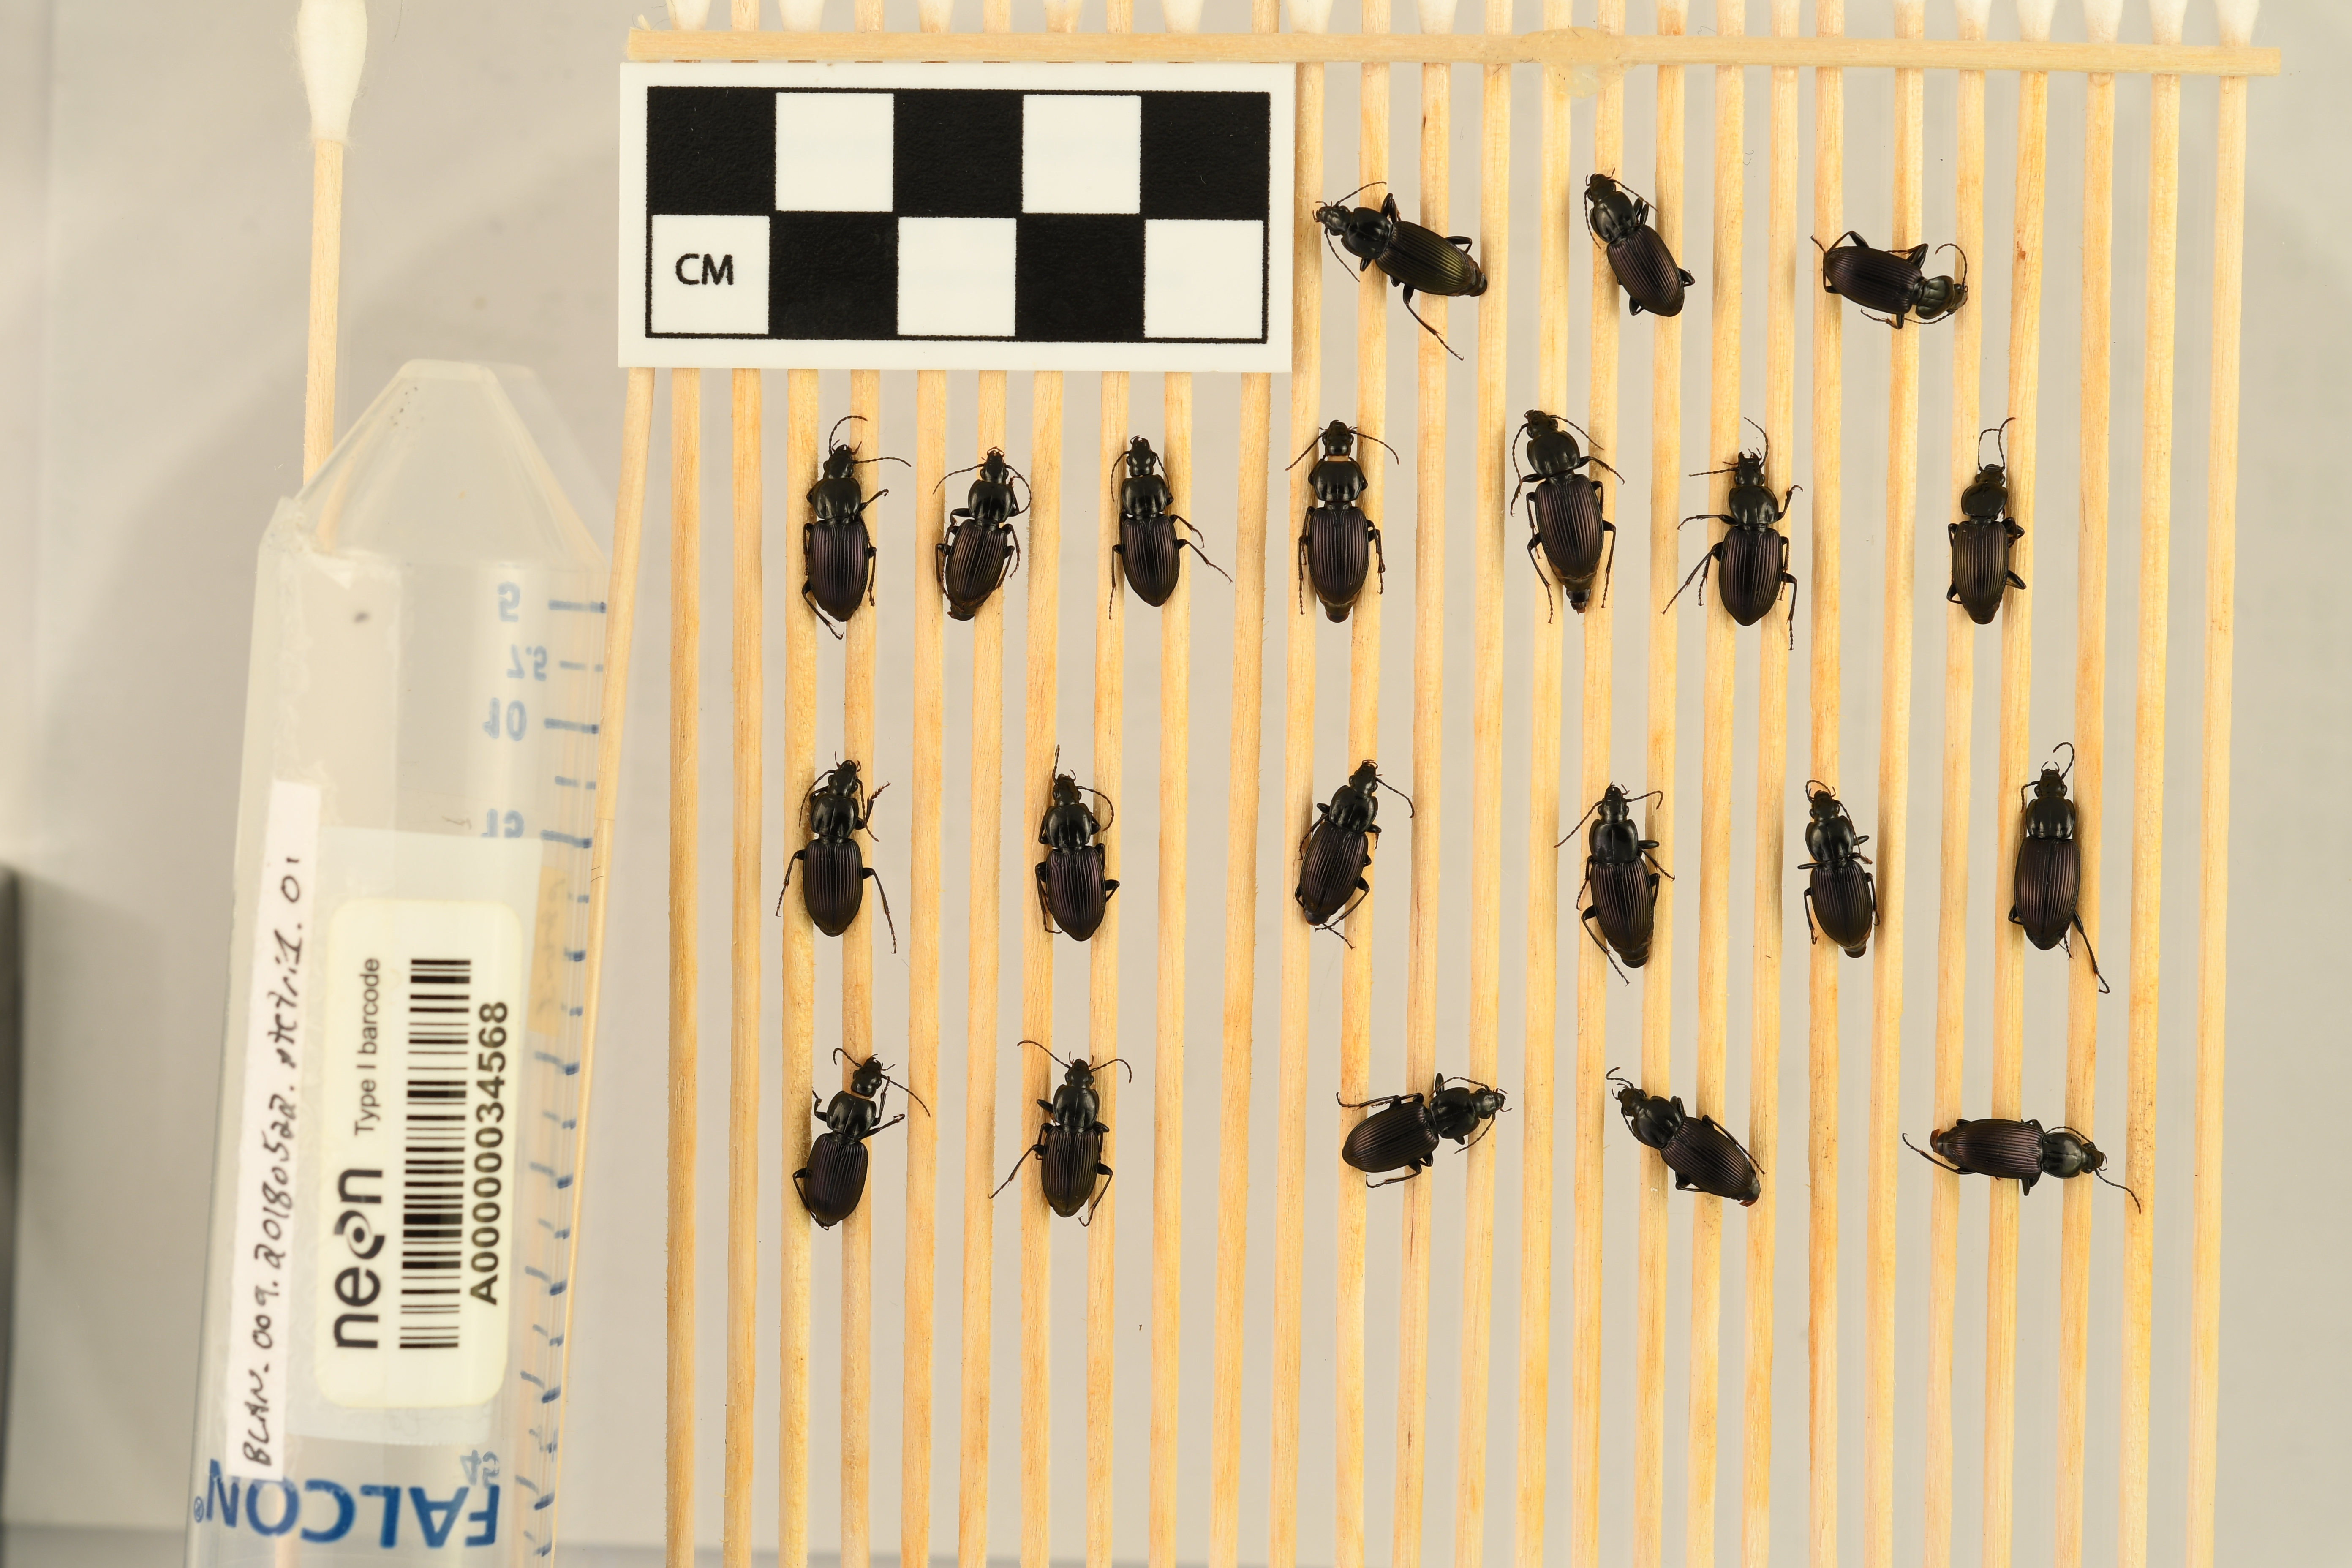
Pterostichus trinarius — Blandy Experimental Farm NEON, plot BLAN_009. Beetle 12, ElytraLength: 0.7354 cm (lying flat: Yes)

Pterostichus trinarius — Blandy Experimental Farm NEON, plot BLAN_009. Beetle 12, ElytraWidth: 0.382 cm (lying flat: Yes)

Pterostichus trinarius — Blandy Experimental Farm NEON, plot BLAN_009. Beetle 13, ElytraLength: 0.7399 cm (lying flat: Yes)

Pterostichus trinarius — Blandy Experimental Farm NEON, plot BLAN_009. Beetle 13, ElytraWidth: 0.4162 cm (lying flat: Yes)

Pterostichus trinarius — Blandy Experimental Farm NEON, plot BLAN_009. Beetle 14, ElytraLength: 0.7353 cm (lying flat: No)

Pterostichus trinarius — Blandy Experimental Farm NEON, plot BLAN_009. Beetle 14, ElytraWidth: 0.4275 cm (lying flat: No)

Pterostichus trinarius — Blandy Experimental Farm NEON, plot BLAN_009. Beetle 15, ElytraLength: 0.6648 cm (lying flat: Yes)

Pterostichus trinarius — Blandy Experimental Farm NEON, plot BLAN_009. Beetle 15, ElytraWidth: 0.3945 cm (lying flat: Yes)

Pterostichus trinarius — Blandy Experimental Farm NEON, plot BLAN_009. Beetle 16, ElytraLength: 0.8129 cm (lying flat: Yes)

Pterostichus trinarius — Blandy Experimental Farm NEON, plot BLAN_009. Beetle 16, ElytraWidth: 0.421 cm (lying flat: Yes)

Pterostichus trinarius — Blandy Experimental Farm NEON, plot BLAN_009. Beetle 17, ElytraLength: 0.6864 cm (lying flat: Yes)

Pterostichus trinarius — Blandy Experimental Farm NEON, plot BLAN_009. Beetle 17, ElytraWidth: 0.3984 cm (lying flat: Yes)

Pterostichus trinarius — Blandy Experimental Farm NEON, plot BLAN_009. Beetle 18, ElytraLength: 0.6825 cm (lying flat: Yes)

Pterostichus trinarius — Blandy Experimental Farm NEON, plot BLAN_009. Beetle 18, ElytraWidth: 0.382 cm (lying flat: Yes)

Pterostichus trinarius — Blandy Experimental Farm NEON, plot BLAN_009. Beetle 19, ElytraLength: 0.7575 cm (lying flat: Yes)

Pterostichus trinarius — Blandy Experimental Farm NEON, plot BLAN_009. Beetle 19, ElytraWidth: 0.3733 cm (lying flat: Yes)

Pterostichus trinarius — Blandy Experimental Farm NEON, plot BLAN_009. Beetle 20, ElytraLength: 0.7544 cm (lying flat: Yes)

Pterostichus trinarius — Blandy Experimental Farm NEON, plot BLAN_009. Beetle 20, ElytraWidth: 0.3859 cm (lying flat: Yes)

Pterostichus trinarius — Blandy Experimental Farm NEON, plot BLAN_009. Beetle 21, ElytraLength: 0.7631 cm (lying flat: Yes)

Pterostichus trinarius — Blandy Experimental Farm NEON, plot BLAN_009. Beetle 21, ElytraWidth: 0.382 cm (lying flat: Yes)

Pterostichus trinarius — Blandy Experimental Farm NEON, plot BLAN_009. Beetle 1, ElytraLength: 0.6884 cm (lying flat: Yes)

Pterostichus trinarius — Blandy Experimental Farm NEON, plot BLAN_009. Beetle 1, ElytraWidth: 0.413 cm (lying flat: Yes)

Pterostichus trinarius — Blandy Experimental Farm NEON, plot BLAN_009. Beetle 2, ElytraLength: 0.7074 cm (lying flat: Yes)

Pterostichus trinarius — Blandy Experimental Farm NEON, plot BLAN_009. Beetle 2, ElytraWidth: 0.3829 cm (lying flat: Yes)

Pterostichus trinarius — Blandy Experimental Farm NEON, plot BLAN_009. Beetle 3, ElytraLength: 0.7394 cm (lying flat: Yes)

Pterostichus trinarius — Blandy Experimental Farm NEON, plot BLAN_009. Beetle 3, ElytraWidth: 0.3804 cm (lying flat: Yes)

Pterostichus trinarius — Blandy Experimental Farm NEON, plot BLAN_009. Beetle 4, ElytraLength: 0.7308 cm (lying flat: Yes)

Pterostichus trinarius — Blandy Experimental Farm NEON, plot BLAN_009. Beetle 4, ElytraWidth: 0.3943 cm (lying flat: Yes)

Pterostichus trinarius — Blandy Experimental Farm NEON, plot BLAN_009. Beetle 5, ElytraLength: 0.6264 cm (lying flat: Yes)

Pterostichus trinarius — Blandy Experimental Farm NEON, plot BLAN_009. Beetle 5, ElytraWidth: 0.3528 cm (lying flat: Yes)

Pterostichus trinarius — Blandy Experimental Farm NEON, plot BLAN_009. Beetle 6, ElytraLength: 0.6669 cm (lying flat: Yes)

Pterostichus trinarius — Blandy Experimental Farm NEON, plot BLAN_009. Beetle 6, ElytraWidth: 0.3674 cm (lying flat: Yes)

Pterostichus trinarius — Blandy Experimental Farm NEON, plot BLAN_009. Beetle 7, ElytraLength: 0.7404 cm (lying flat: Yes)

Pterostichus trinarius — Blandy Experimental Farm NEON, plot BLAN_009. Beetle 7, ElytraWidth: 0.3943 cm (lying flat: Yes)

Pterostichus trinarius — Blandy Experimental Farm NEON, plot BLAN_009. Beetle 8, ElytraLength: 0.7845 cm (lying flat: Yes)

Pterostichus trinarius — Blandy Experimental Farm NEON, plot BLAN_009. Beetle 8, ElytraWidth: 0.4224 cm (lying flat: Yes)

Pterostichus trinarius — Blandy Experimental Farm NEON, plot BLAN_009. Beetle 9, ElytraLength: 0.7339 cm (lying flat: Yes)

Pterostichus trinarius — Blandy Experimental Farm NEON, plot BLAN_009. Beetle 9, ElytraWidth: 0.3972 cm (lying flat: Yes)

Pterostichus trinarius — Blandy Experimental Farm NEON, plot BLAN_009. Beetle 10, ElytraLength: 0.7116 cm (lying flat: Yes)

Pterostichus trinarius — Blandy Experimental Farm NEON, plot BLAN_009. Beetle 10, ElytraWidth: 0.3655 cm (lying flat: Yes)

Pterostichus trinarius — Blandy Experimental Farm NEON, plot BLAN_009. Beetle 11, ElytraLength: 0.6924 cm (lying flat: Yes)

Pterostichus trinarius — Blandy Experimental Farm NEON, plot BLAN_009. Beetle 11, ElytraWidth: 0.3942 cm (lying flat: Yes)

Pterostichus trinarius — Blandy Experimental Farm NEON, plot BLAN_009. Beetle 12, ElytraLength: 0.7043 cm (lying flat: Yes)

Pterostichus trinarius — Blandy Experimental Farm NEON, plot BLAN_009. Beetle 12, ElytraWidth: 0.377 cm (lying flat: Yes)

Pterostichus trinarius — Blandy Experimental Farm NEON, plot BLAN_009. Beetle 13, ElytraLength: 0.6662 cm (lying flat: Yes)

Pterostichus trinarius — Blandy Experimental Farm NEON, plot BLAN_009. Beetle 13, ElytraWidth: 0.3894 cm (lying flat: Yes)

Pterostichus trinarius — Blandy Experimental Farm NEON, plot BLAN_009. Beetle 14, ElytraLength: 0.6958 cm (lying flat: Yes)

Pterostichus trinarius — Blandy Experimental Farm NEON, plot BLAN_009. Beetle 14, ElytraWidth: 0.4189 cm (lying flat: Yes)

Pterostichus trinarius — Blandy Experimental Farm NEON, plot BLAN_009. Beetle 15, ElytraLength: 0.6149 cm (lying flat: Yes)

Pterostichus trinarius — Blandy Experimental Farm NEON, plot BLAN_009. Beetle 15, ElytraWidth: 0.377 cm (lying flat: Yes)

Pterostichus trinarius — Blandy Experimental Farm NEON, plot BLAN_009. Beetle 16, ElytraLength: 0.8201 cm (lying flat: Yes)

Pterostichus trinarius — Blandy Experimental Farm NEON, plot BLAN_009. Beetle 16, ElytraWidth: 0.4258 cm (lying flat: Yes)

Pterostichus trinarius — Blandy Experimental Farm NEON, plot BLAN_009. Beetle 17, ElytraLength: 0.653 cm (lying flat: Yes)

Pterostichus trinarius — Blandy Experimental Farm NEON, plot BLAN_009. Beetle 17, ElytraWidth: 0.3896 cm (lying flat: Yes)

Pterostichus trinarius — Blandy Experimental Farm NEON, plot BLAN_009. Beetle 18, ElytraLength: 0.6191 cm (lying flat: Yes)

Pterostichus trinarius — Blandy Experimental Farm NEON, plot BLAN_009. Beetle 18, ElytraWidth: 0.3578 cm (lying flat: Yes)

Pterostichus trinarius — Blandy Experimental Farm NEON, plot BLAN_009. Beetle 19, ElytraLength: 0.727 cm (lying flat: Yes)

Pterostichus trinarius — Blandy Experimental Farm NEON, plot BLAN_009. Beetle 19, ElytraWidth: 0.3788 cm (lying flat: Yes)

Pterostichus trinarius — Blandy Experimental Farm NEON, plot BLAN_009. Beetle 20, ElytraLength: 0.7067 cm (lying flat: Yes)

Pterostichus trinarius — Blandy Experimental Farm NEON, plot BLAN_009. Beetle 20, ElytraWidth: 0.3846 cm (lying flat: Yes)

Pterostichus trinarius — Blandy Experimental Farm NEON, plot BLAN_009. Beetle 21, ElytraLength: 0.7515 cm (lying flat: Yes)

Pterostichus trinarius — Blandy Experimental Farm NEON, plot BLAN_009. Beetle 21, ElytraWidth: 0.3761 cm (lying flat: Yes)